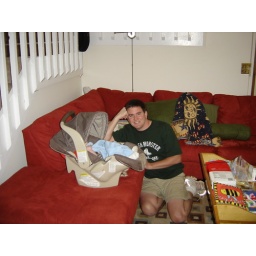
Conked out in his car seat on the sofa